Economy of Malaysia

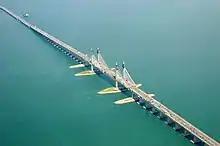
Penang Bridge

The automotive industry in Malaysia consists of 27 vehicle producers and over 640 component manufacturers. The Malaysian automotive industry is the third largest in Southeast Asia, and the 23rd largest in the world, with an annual production output of over 500,000 vehicles. The automotive industry contributes 4% or RM 40 billion to Malaysia's GDP, and employs a workforce of over 700,000 throughout a nationwide ecosystem.